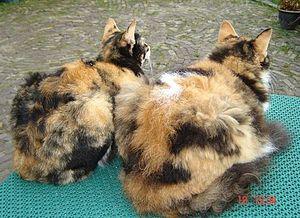
Le laPerm est une race de chat originaire des États-Unis. Ce chat de taille moyenne est caractérisé par sa robe à poils frisés.